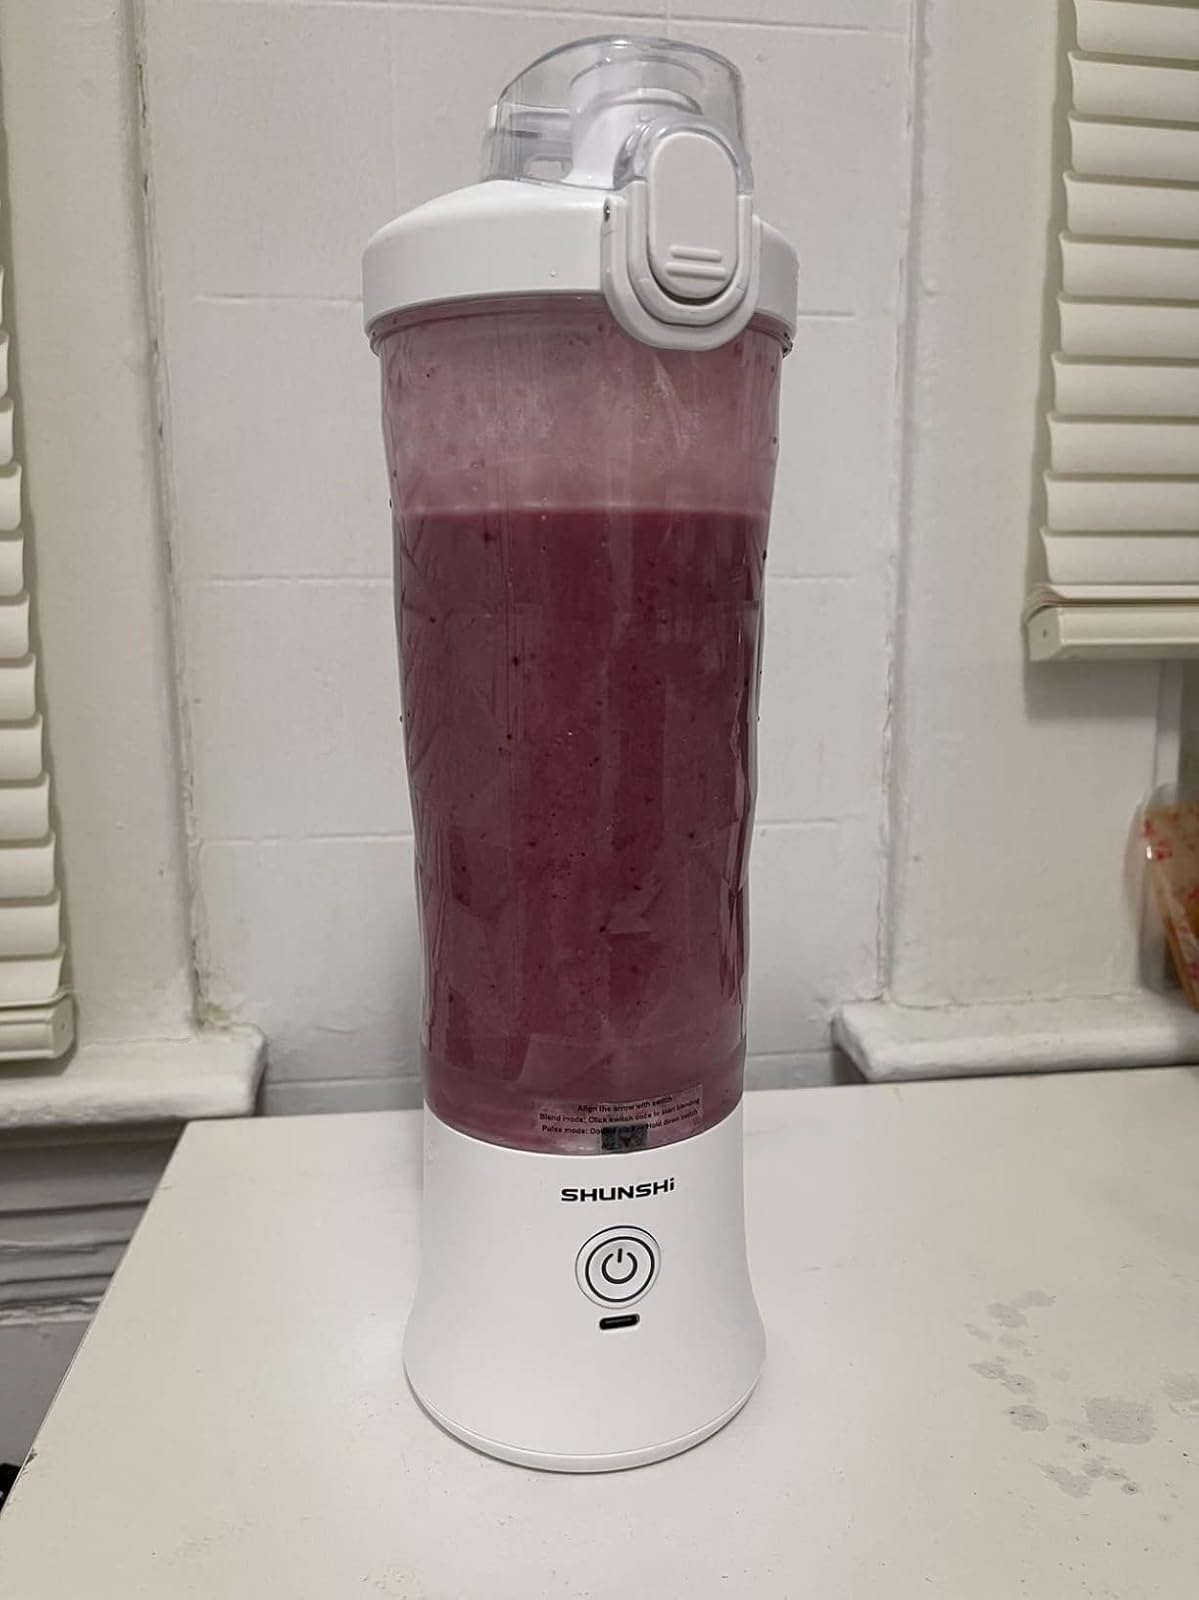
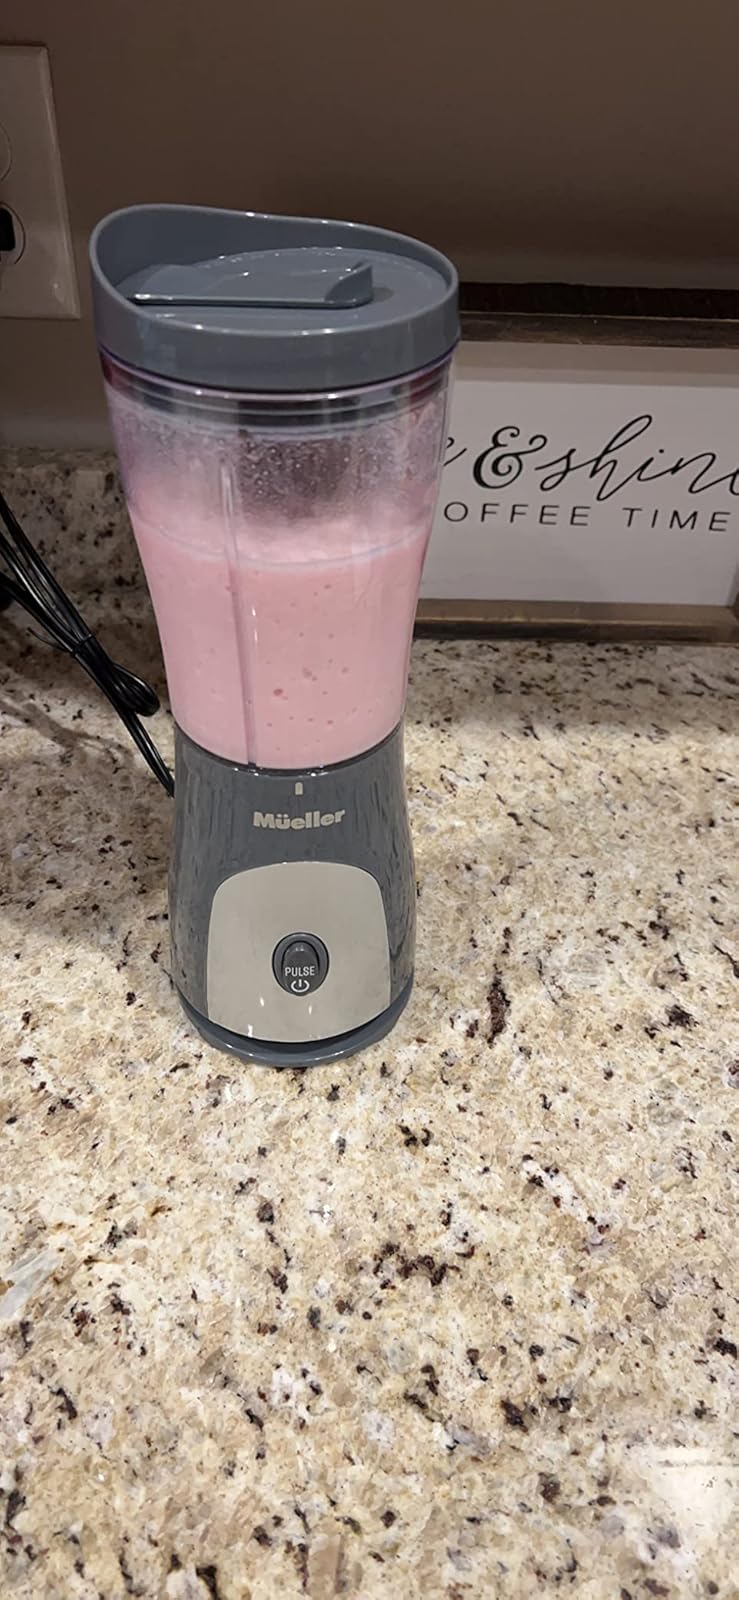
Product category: items_blender
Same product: no